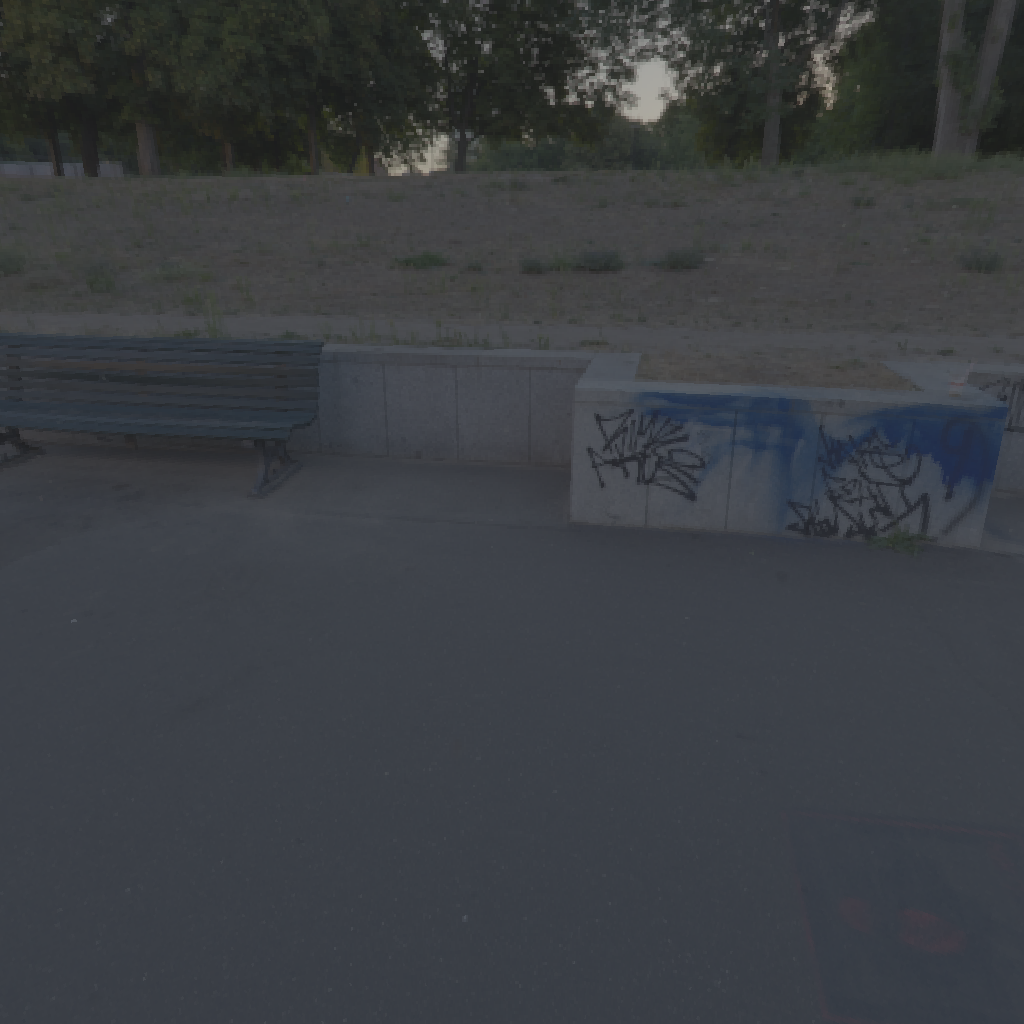
scene-linear HDR photo, Spree Bank, outdoor, with visible sun, walkway, railing, bench, tree, europe, natural light, urban, clear, low contrast, sunrise-sunset, high dynamic range, physically based lighting